South Thailand insurgency

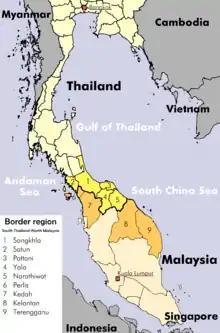
Malay Muslim provinces in Southern Thailand with northern Malaysia.

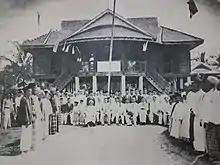
Haji Sulong and Pridi Banomyong in front of the school that Haji Sulong built from a donation from the people in 1945

Despite the ethnic affinity of the people of the Patani region with their Malay neighbours to the south, the old Patani Kingdom was led by sultans who historically preferred to pay tribute to the distant Siamese kings in Bangkok. For many centuries the King of Siam restricted himself to exacting a periodic tribute in the form of Bunga mas, ritual trees with gold leaves and flowers that were a symbolic acknowledgment of Siamese suzerainty, leaving the Patani rulers largely alone.